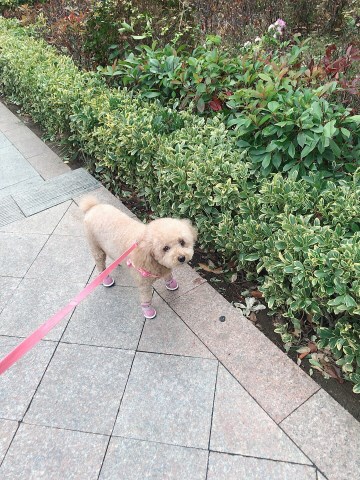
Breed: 7449-n000128-teddy